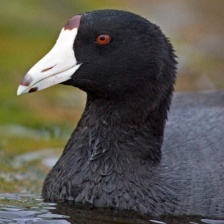
Species: AMERICAN COOT
Scientific name: FULICA AMERICANA